Sarcosuchus

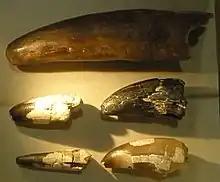
"S. imperator" teeth

In 1977, a new species of "Sarcosuchus" was recognised, "S. hartti", from remains found in the late 19th century in late Hauterivian pebbly conglomerates and green shales belonging to the Ilhas Formation in the Recôncavo Basin of north-eastern Brazil. In 1867, American naturalist Charles Hartt found two isolated teeth and sent them to the American paleontologist O. C. Marsh who erected a new species of "Crocodylus" for them, "C. hartti." This material, along with other remains were assigned in 1907 to the genus "Goniopholis" as "G. hartti". Now residing in the British Museum of Natural History, the fragment of the lower jaw, dorsal scute and two teeth compromising the species "G. hartti" were reexamined and conclusively placed in the genus "Sarcosuchus".